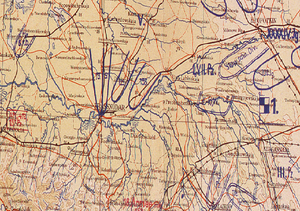
La 17ᵉ armée était une armée de la Deutsches Heer pendant la Première Guerre mondiale, puis de la Heer lors de la Seconde Guerre mondiale.